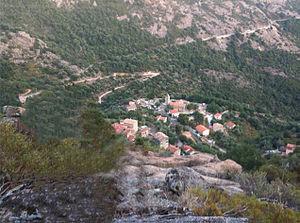
Vue du village depuis les hauteurs